Kelso and Jedburgh railway branch lines

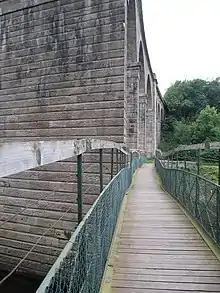
Footbridge below Roxburgh Viaduct

In 1998–1999 the footbridge attached to the Roxburgh Viaduct was being repaired. By then it had become the responsibility of the British Railway Board Residuary Body, responsible for former British Railways liabilities that had not been disposed of. The viaduct was legitimately used as a footpath, but it had to be closed during the works, and the alternative walking route for schoolchildren in Heiton attending Roxburgh school was unreasonably long and circuitous. The BRB residuary body arranged a replacement school bus during the work.